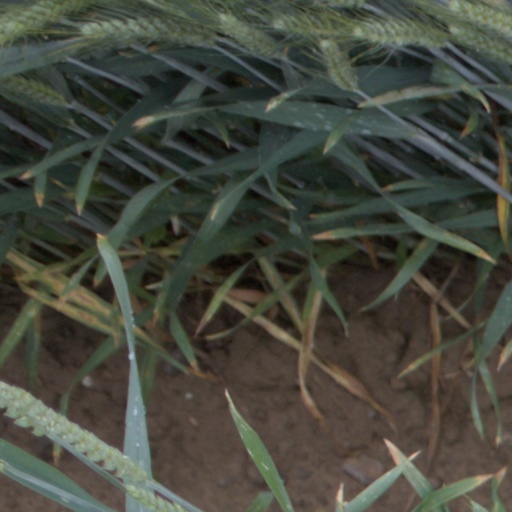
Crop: wheat